Jane Grigson

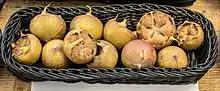
Medlars

In a study of "The 50 best cookbooks" in 2010, Rachel Cooke wrote that it was debatable which of Grigson's "many wonderful books" was the best, "but the one for which she will always be most celebrated is "English Food"". Cooke quotes the critic Fay Maschler's view that Grigson "restored pride to the subject of English food and gave evidence that there is a valid regional quality still extant in this somewhat beleaguered cuisine."